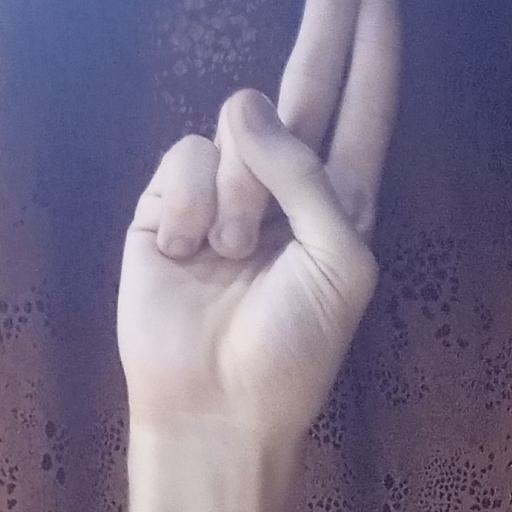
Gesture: two_up